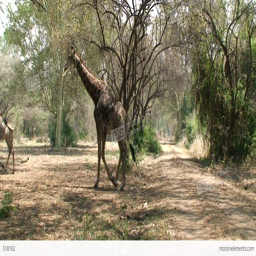
giraffe in a wild 3